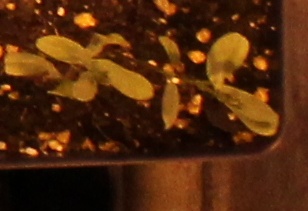
Label: Lentil